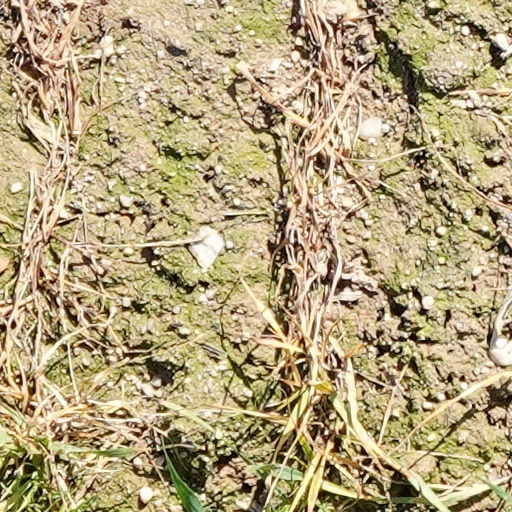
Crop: wheat